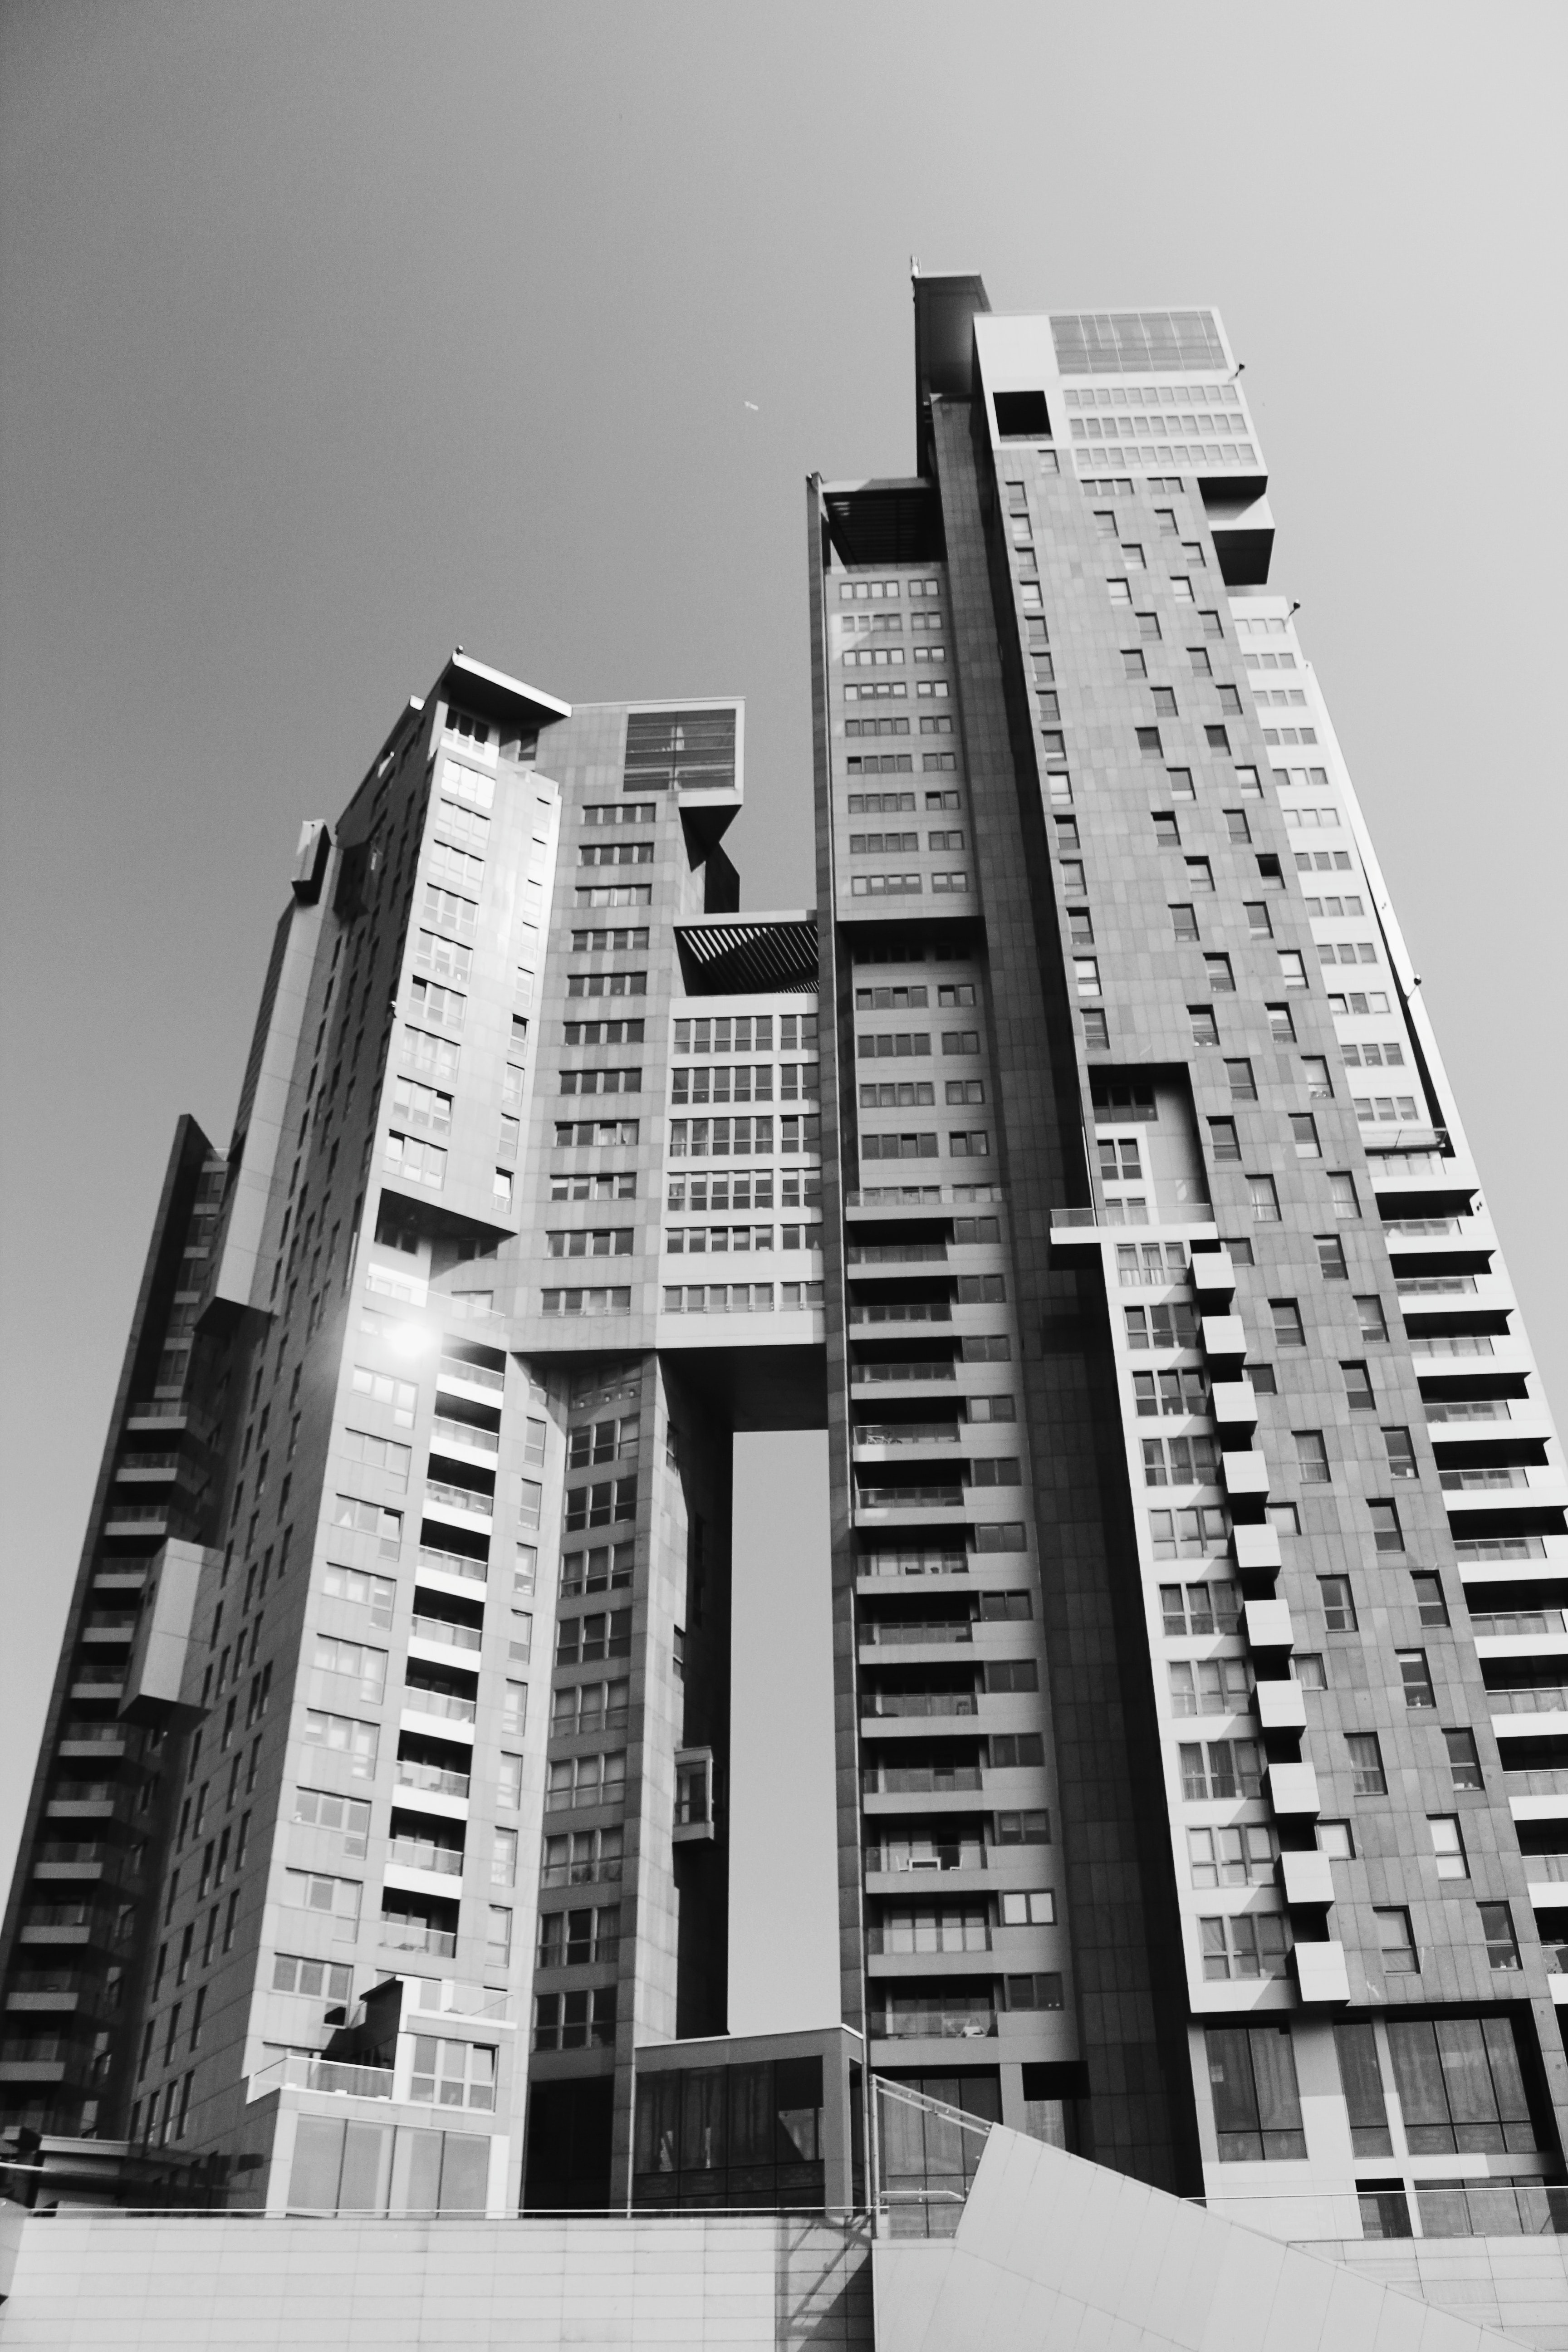
white, metropolis, architecture, tower block, metropolitan area, urban area, building, skyscraper, city, black and white, human settlement, condominium, daytime, apartment, monochrome, commercial building, facade, mixed use, line, neighbourhood, monochrome photography, downtown, brutalist architecture, residential area, tower, photography, house, style, window, urban design, corporate headquarters